Right on Dynamite

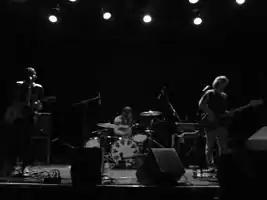
Performing at Bowery Ballroom, New York, October 2009

Right on Dynamite is an American indie rock band from Brooklyn, New York, and has been based in the Greenpoint section since their inception in 2006. Their lineup consists of guitarist and main vocalist Daniel Murphy, Nicholas Cirillo on bass and vocals and Jon Molina on drums. While touring with Frightened Rabbit in 2009 "New York Magazine" covered the band calling them "the Human Sexual Behavior of New York rock, perfectly adolescent yet surprisingly deep."